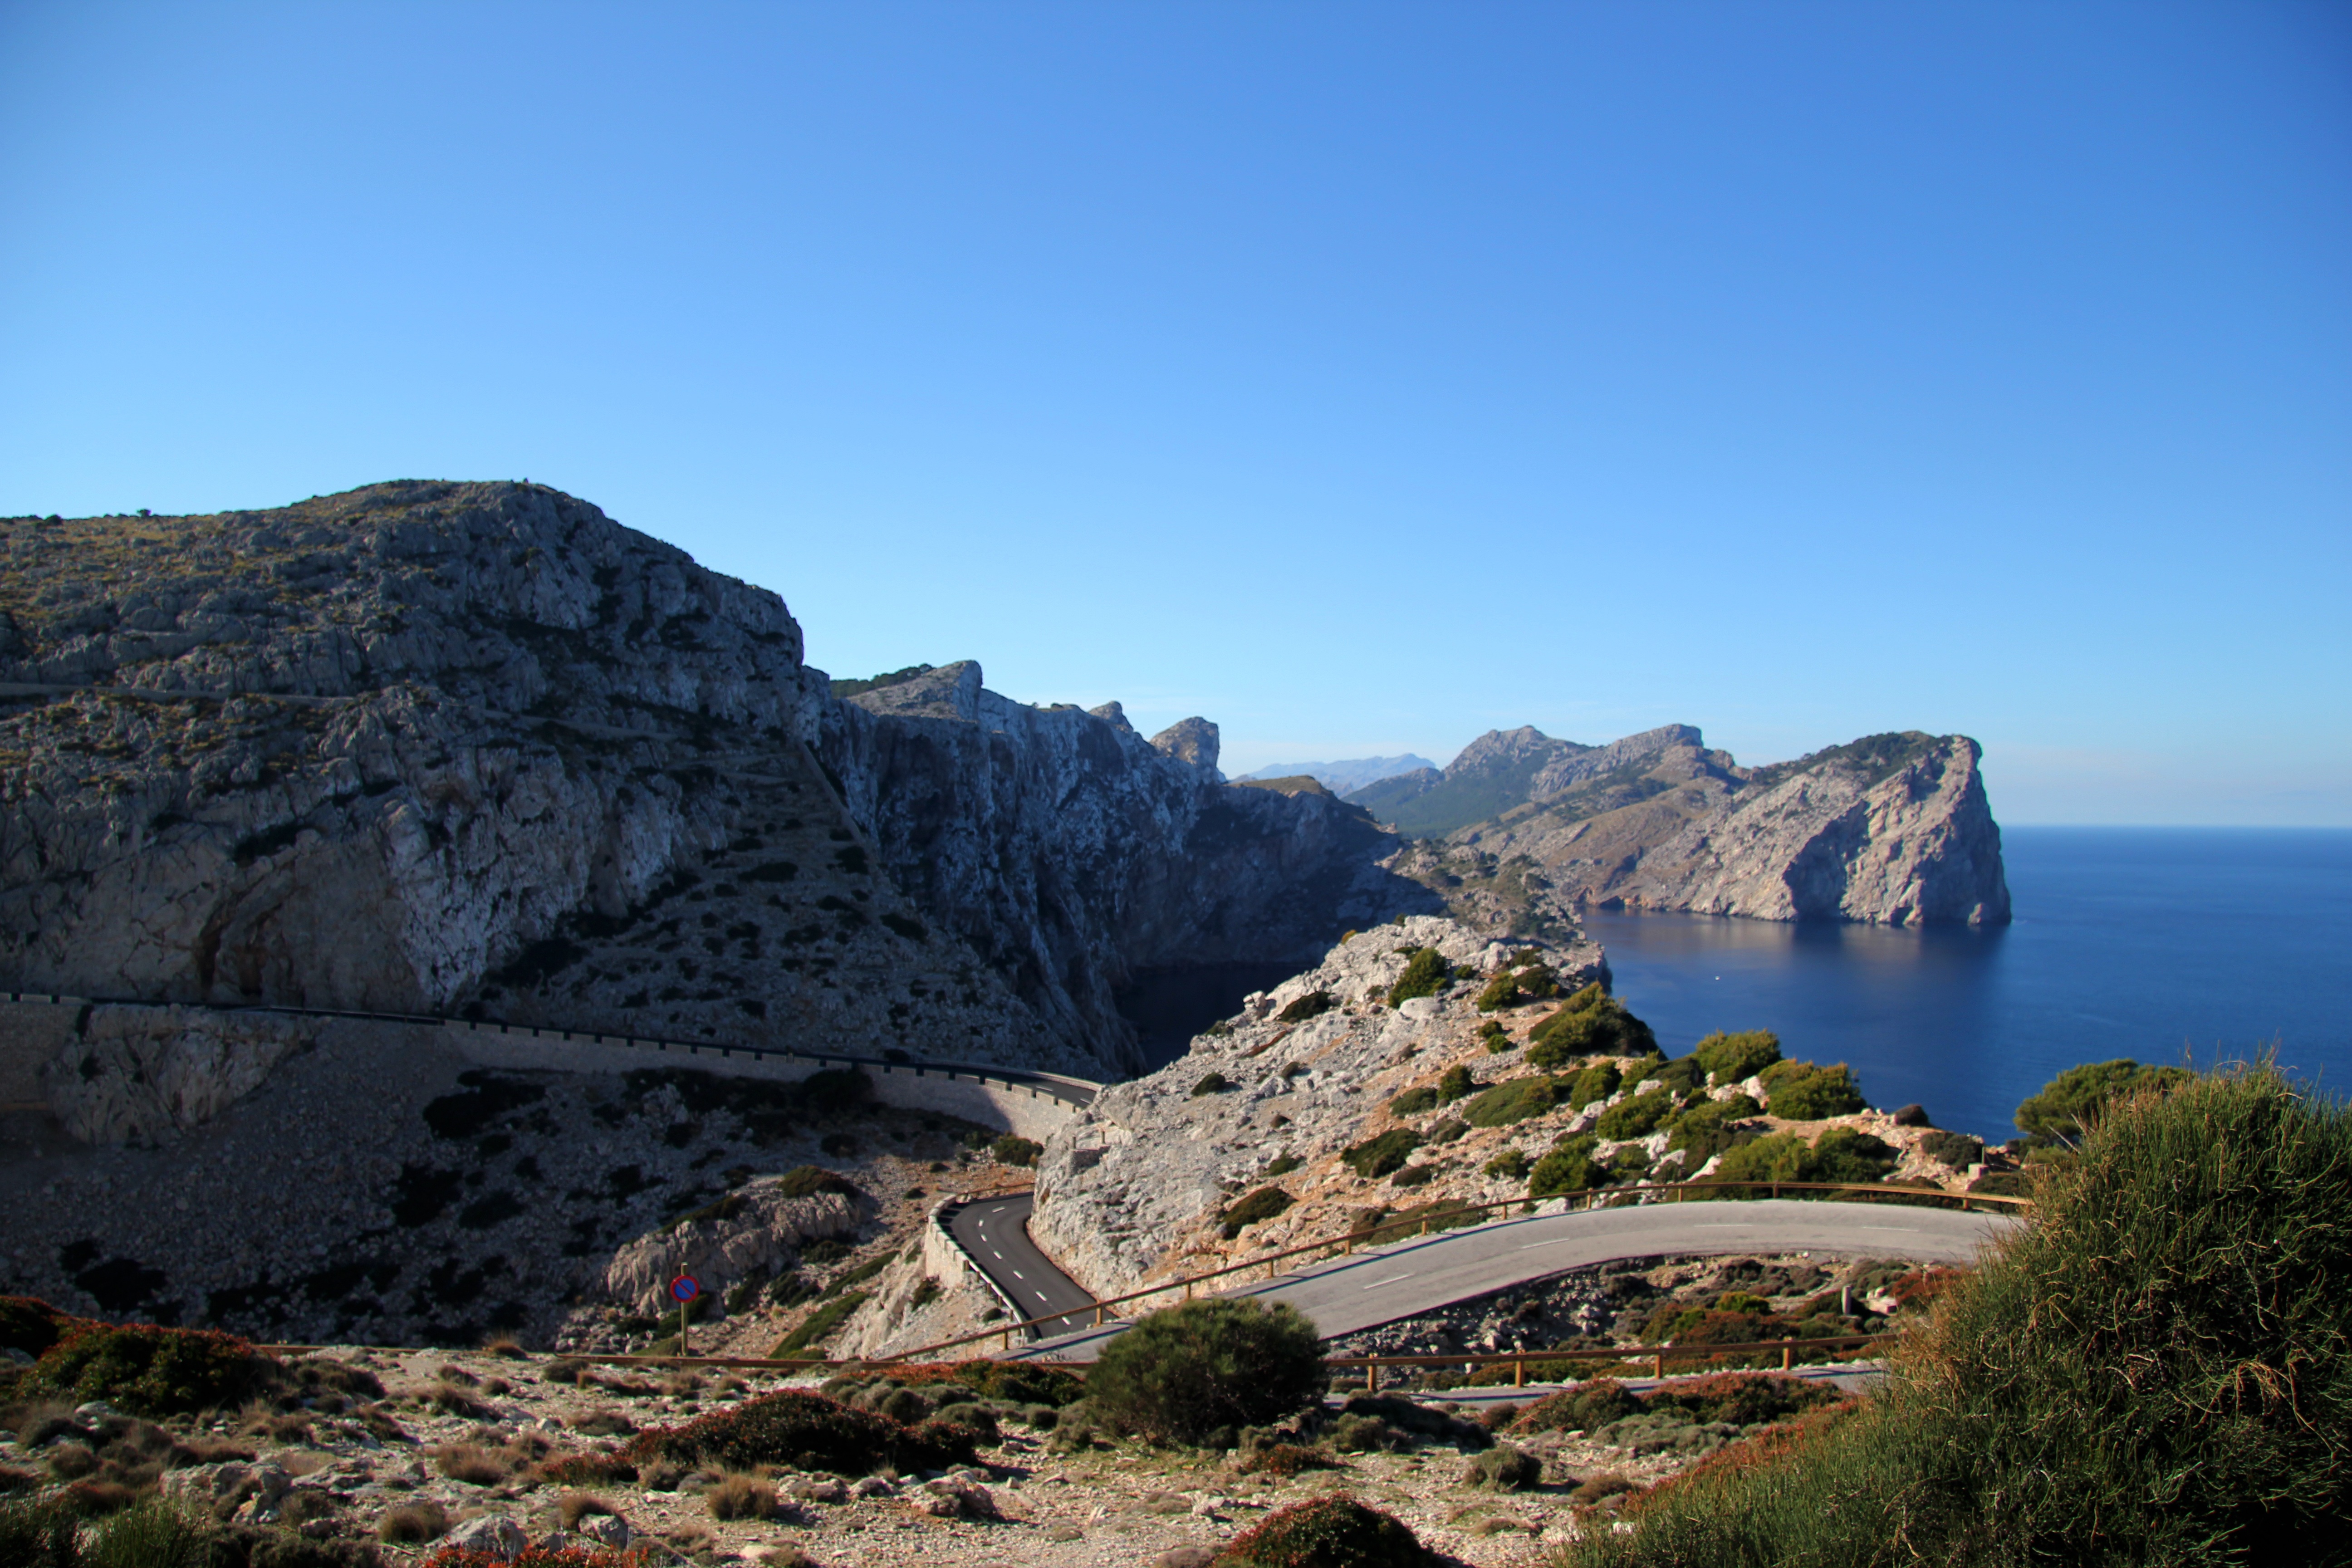
landscape, sea, coast, rock, walking, mountain, adventure, mountain range, vacation, cliff, terrain, ridge, geology, plateau, mallorca, cape, landform, geographical feature, mountainous landforms, formentor cable, mediteraneo